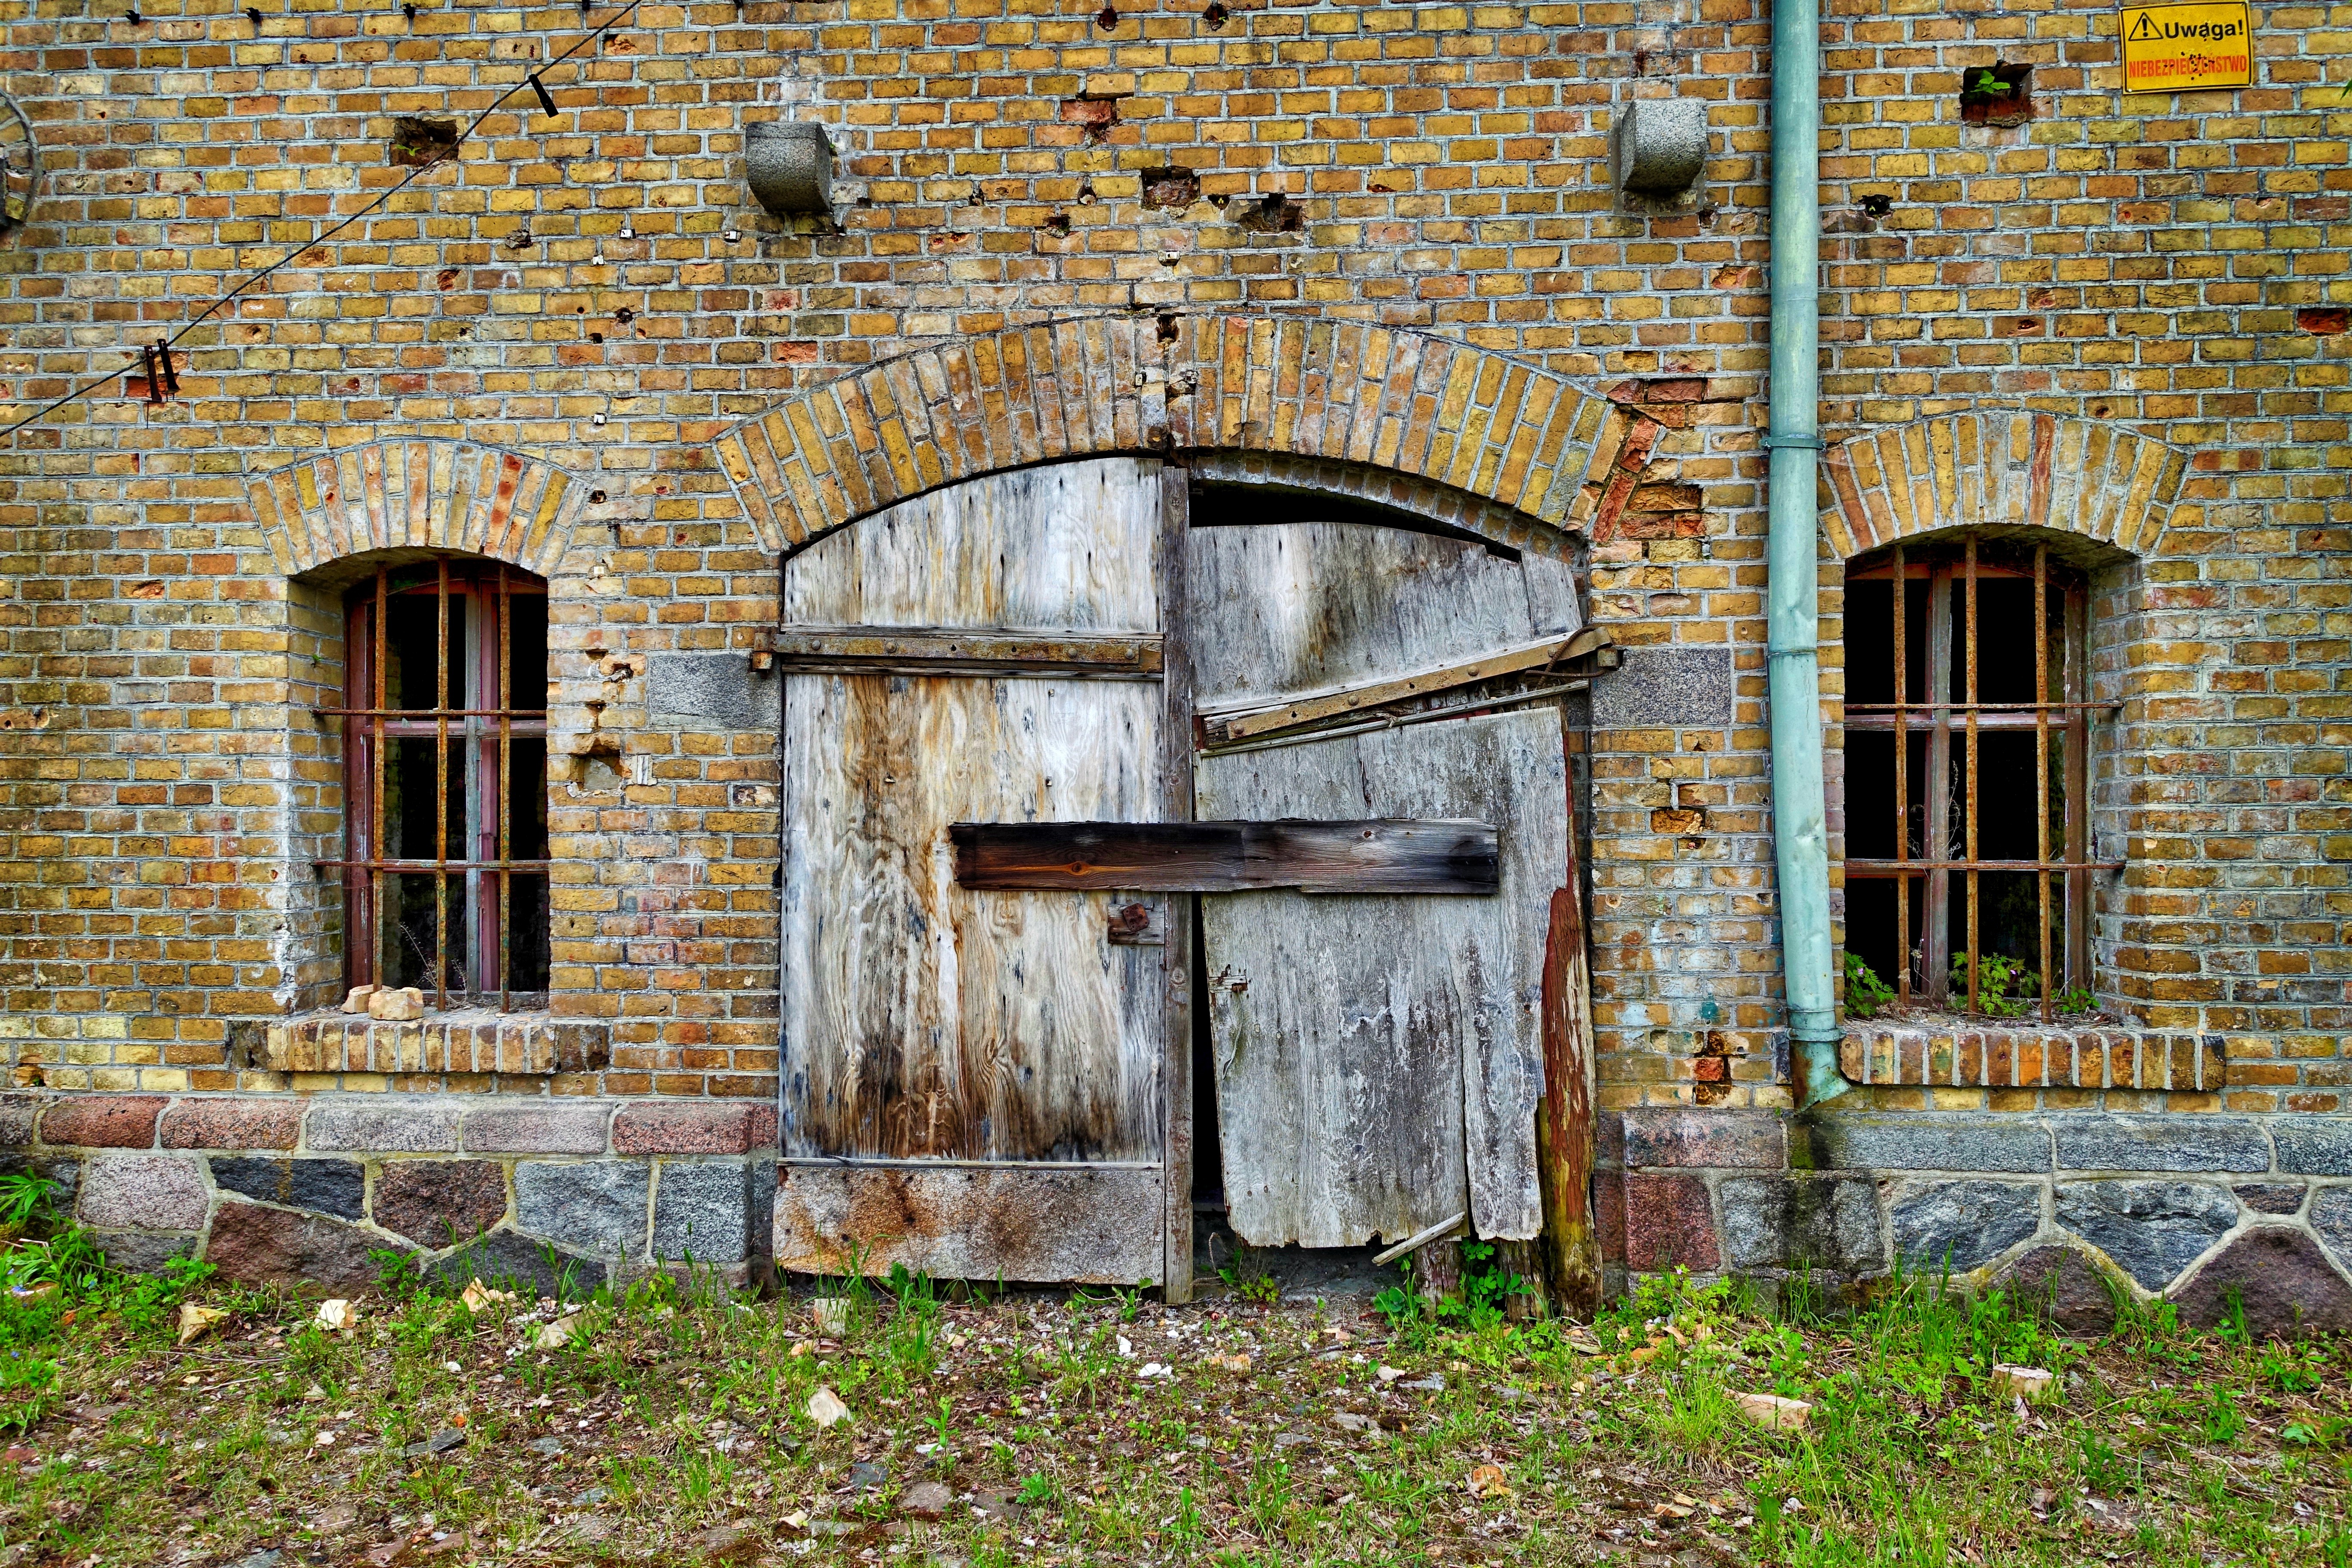
wood, house, window, building, old, barn, home, wall, entrance, cottage, broken, facade, abandoned, chapel, ruin, brick, door, ruins, farmhouse, estate, damaged, urban area, ancient history